Pavlo Hashchenko

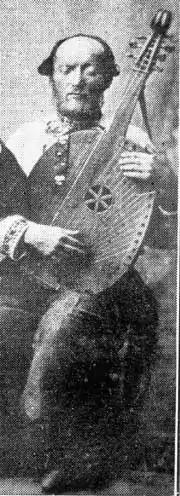
Pavlo Hashchenko.

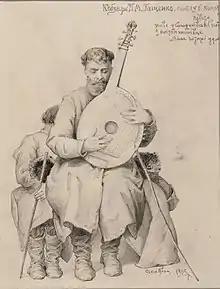
Pavlo Hashchenko as depicted by Opanas Slastion

Pavlo Ivanovych Hashchenko ( -1933) was a Ukrainian kobzar and bandura player.